International Financial Services Centre, Dublin

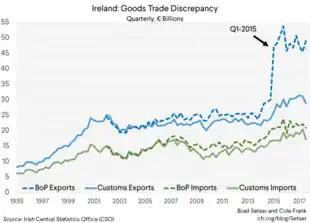
Apple's Q1 2015 Irish restructuring (leprechaun economics), is the largest BEPS action in history, and led to the replacement of GDP by GNI*.Brad Setser & Cole Frank (CoFR),

The introduction of the Irish Section 110 SPV in 1997, described by PwC as the "heart of the Irish structured finance regime", enabled the IFSC become the largest provider of SPVs in the EU securitisation market, and has made Ireland the 4th largest shadow banking centre in the world. While Irish securitisation SPVs pay no effective Irish corporate taxes (SPVs are deliberately structured in this way), they are estimated to contribute over €100m annually to the Irish Economy from fees paid to local Irish professional services firms (legal, accounting and corporate services providers) who create and administer the SPVs. The sector was involved in a major domestic tax scandal in 2017.